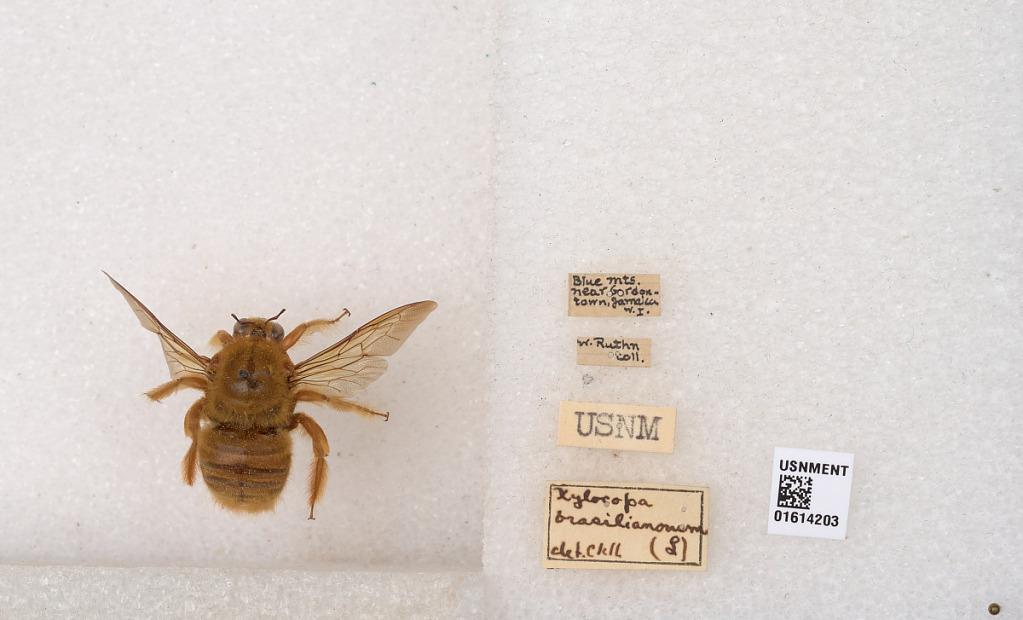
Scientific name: Xylocopa (Neoxylocopa) mordax Smith
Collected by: Rosenberg
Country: Jamaica
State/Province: St. Andrew
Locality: Blue Mts. near Gordon Town